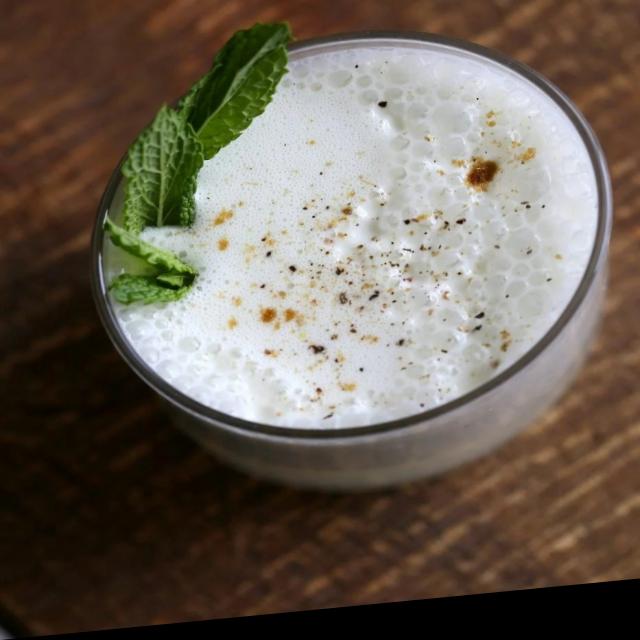
Dish: lassi